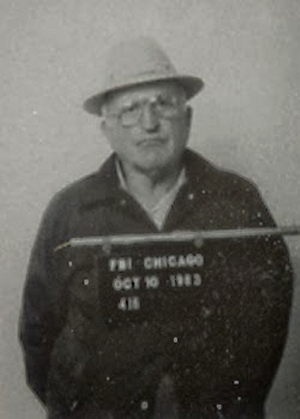
Joseph John Aiuppa était un mafieux américain. Il fut le parrain de l'Outfit de Chicago de 1971 à 1986. Il commença sa carrière en étant un porte-flingue du puissant parrain de Chicago : Al Capone.
L’Outfit de Chicago, ou simplement The Outfit, est le nom donné à la famille du crime organisé de Chicago dans l'Illinois depuis 1910. Cette famille se différencie des autres familles de la mafia américaine et notamment des Cinq familles de New York, par sa mixité des nationalités ou des religions, comprenant ainsi des membres italiens, irlandais, allemands ou polonais. Toutes les familles de la mafia sont dominées par la Commission. Si ses chefs suprêmes sont des Italiens, beaucoup de non-Italiens ont pu atteindre des échelons élevés dans la hiérarchie comme Jake Guzik, un Juif polonais qui en sera le financier pendant des décennies. L'Outfit se distingue également des autres organisations ou familles criminelles par le fait de son quasi-monopole sur le crime traditionnel dans une grande métropole américaine et cela depuis plus d'un siècle. Ses activités s'étendraient hors de Chicago, à Los Angeles, Las Vegas, Milwaukee, Indianapolis et également dans les États de Floride et du Nevada.